Takashi Inui

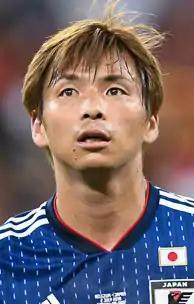
Inui with Japan at the 2018 FIFA World Cup

is a Japanese professional footballer who plays as a winger or an attacking midfielder and currently play for club, Shimizu S-Pulse.